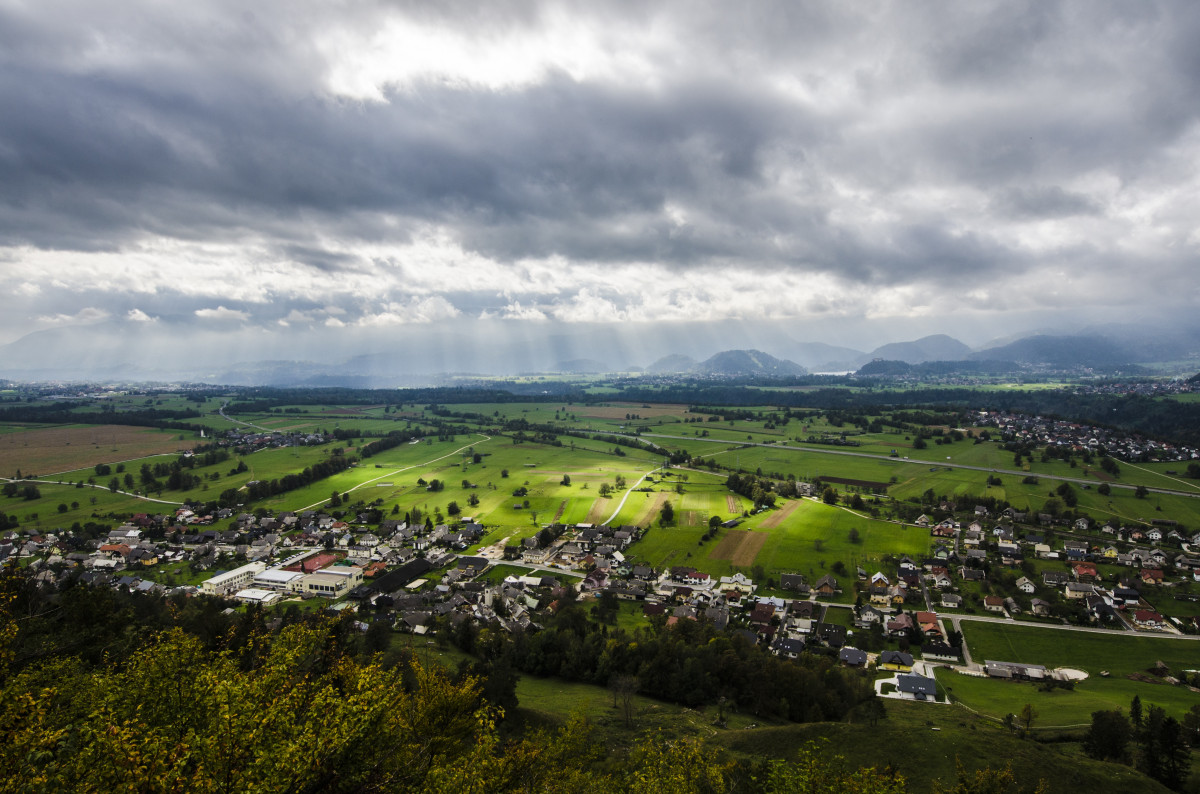
Tags: horizon, cloud, sky, field, meadow, countryside, hill, town, valley, mountain range, panorama, village, vast, agriculture, highland, plain, plateau, rural area, aerial photography, geographical feature, human settlement, atmosphere of earth